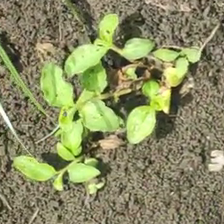
Weed species: Kena_(Commplina_benghalensio)